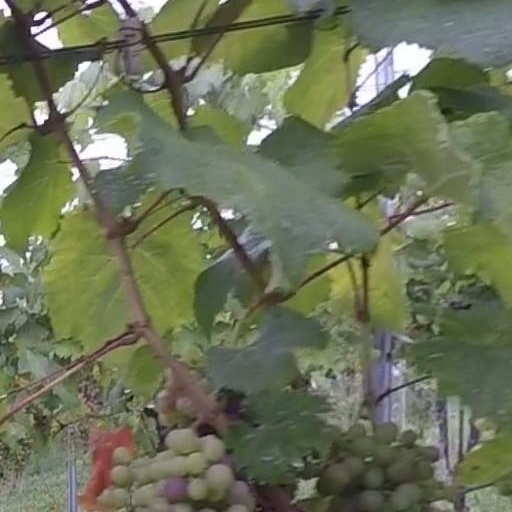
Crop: grape